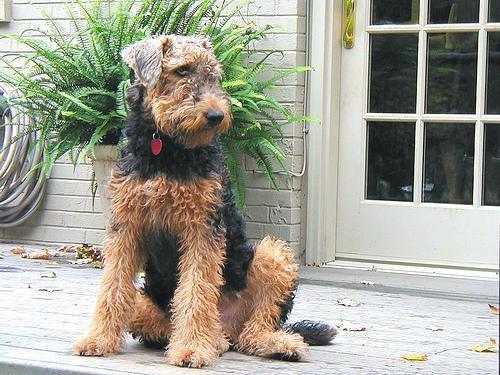
Airedale